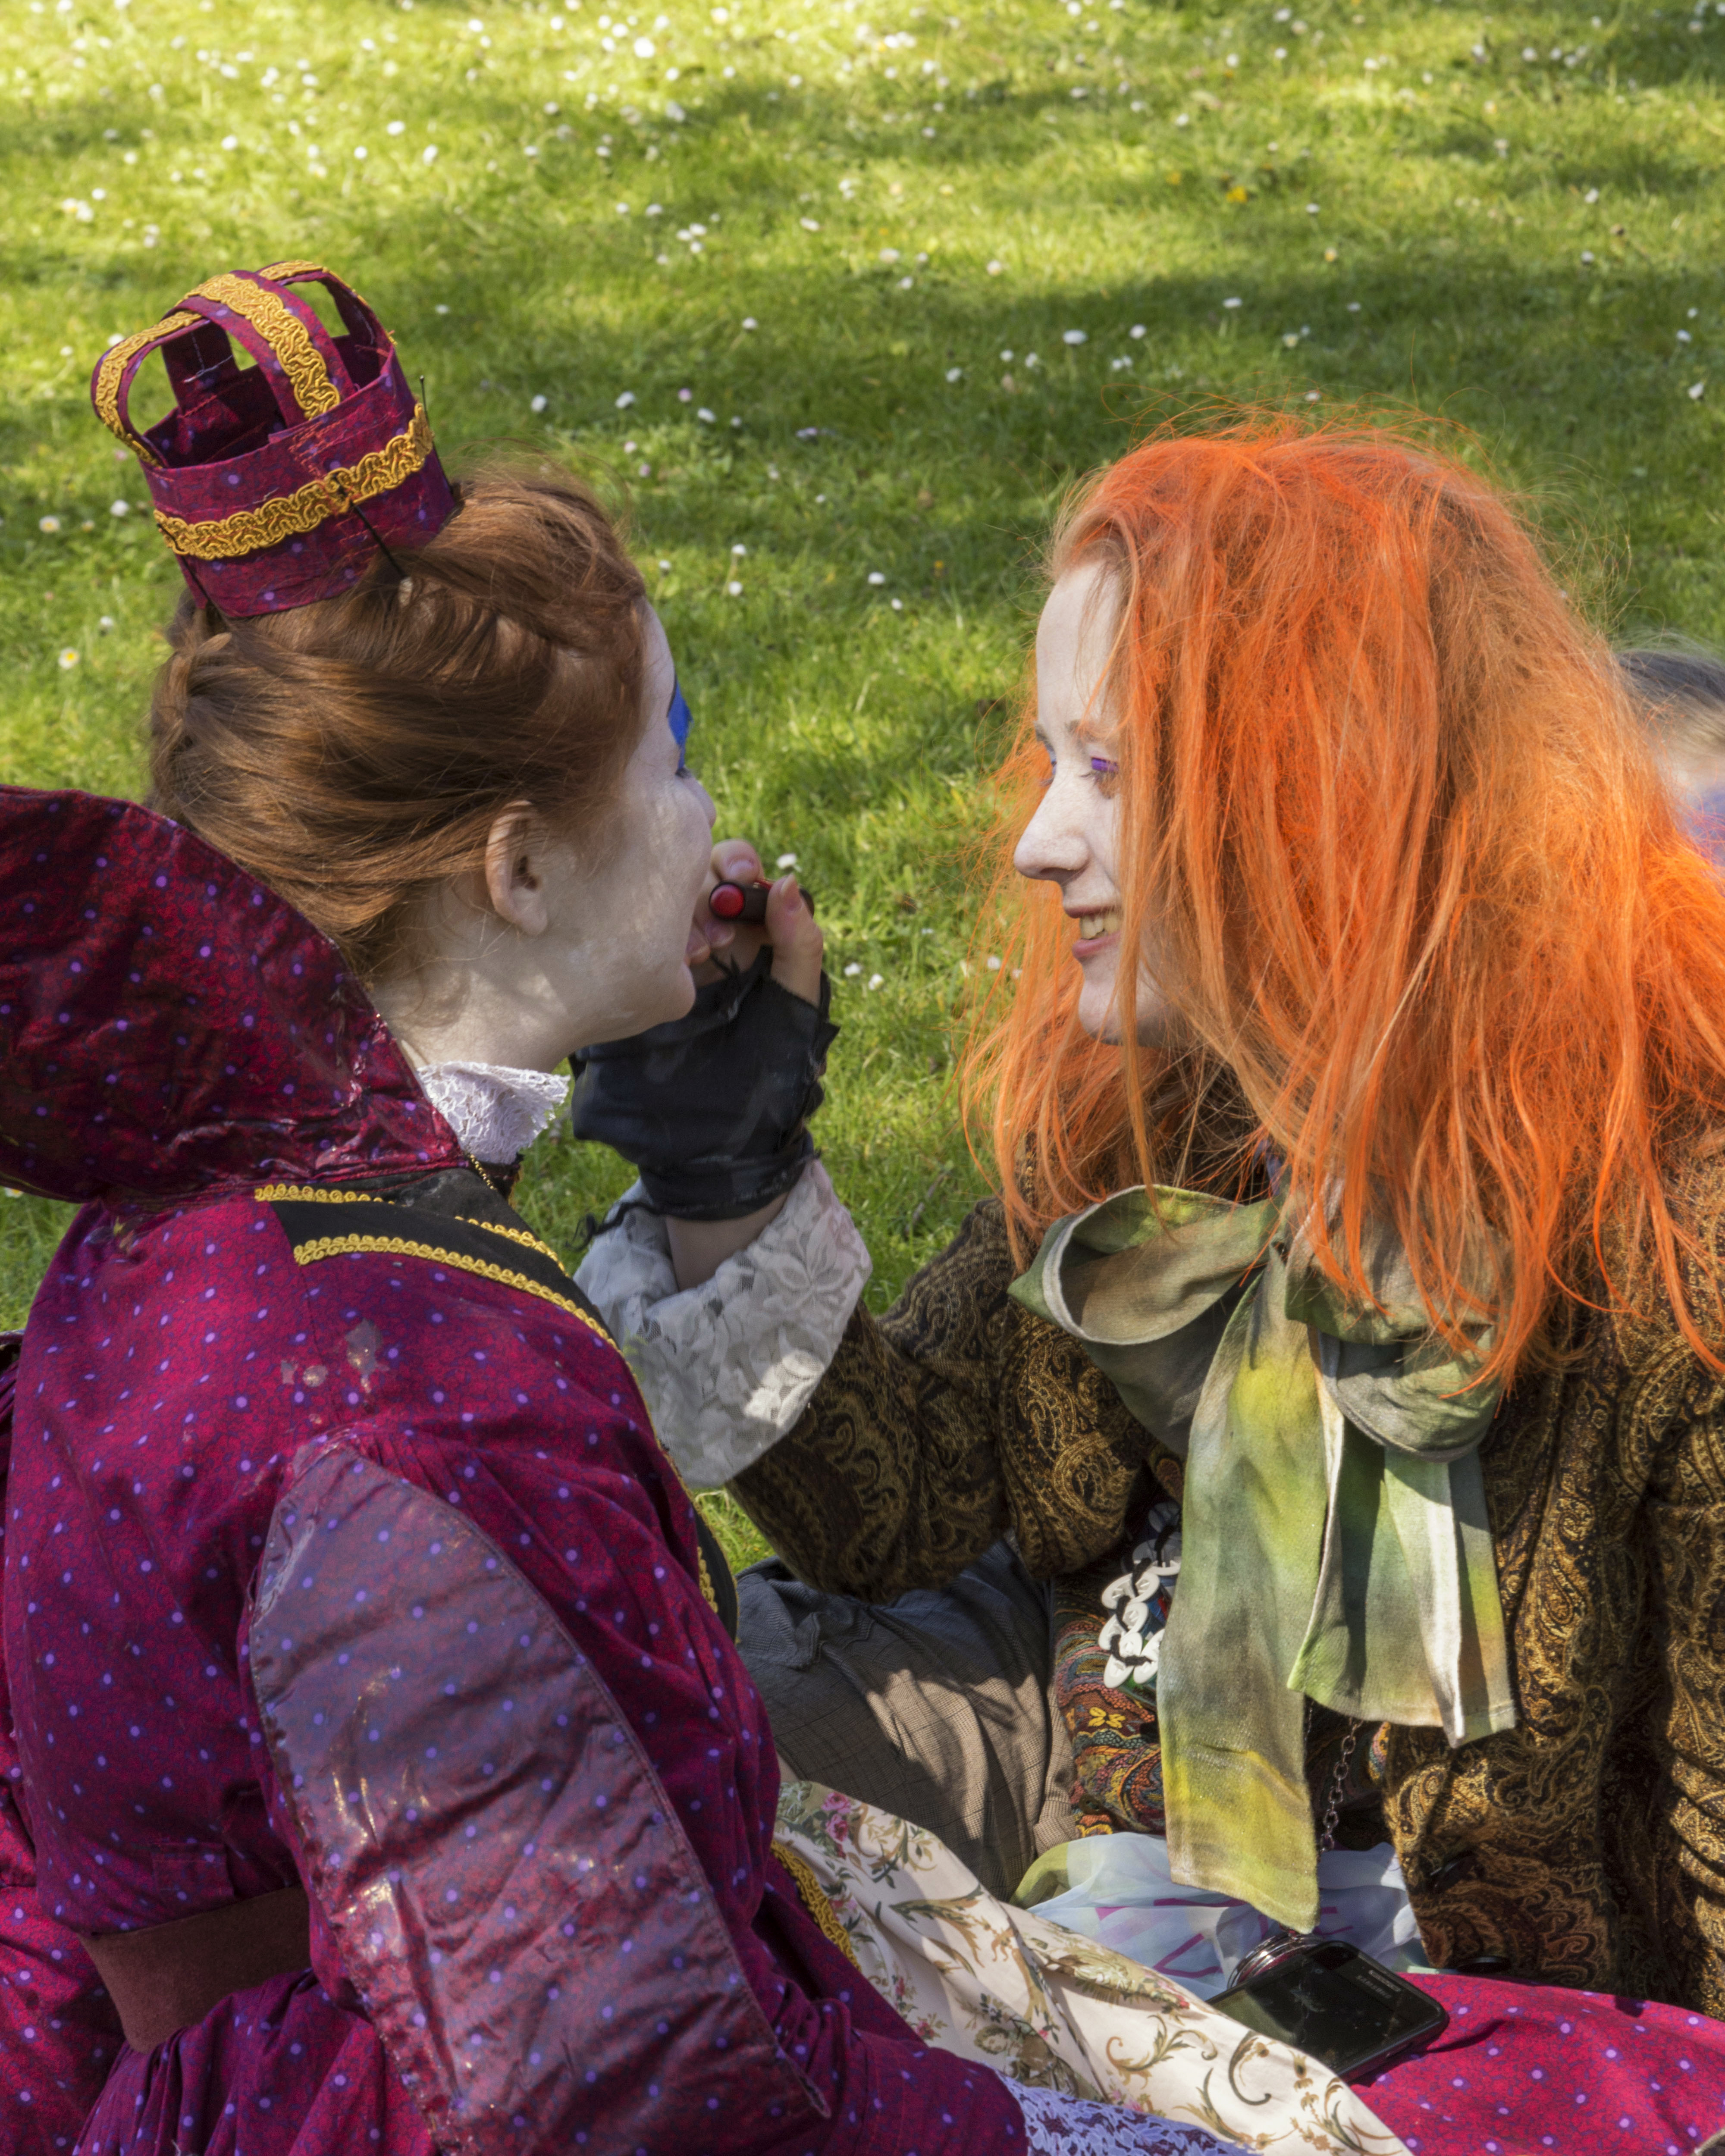
outdoor, people, photography, flower, van, photo, red, color, autumn, nikon, cosplay, art, holland, festival, nederland, netherlands, de, fun, temple, dutch, outdoorphotography, picture, photograph, fotos, foto, fotografie, pd, mad, event, tradition, costume, kasteel, paulvandevelde, pdvandevelde, padagudaloma, dordrecht, nederlandinfotos, eventphotography, evenementenfotografie, pvdvfotografie, pdvandeveldedordrecht, nederlandsefotografie, dutchphotogaraphy, totallydutch, fotografienederland, hollandsefotografie, fotografieholland, velde, haarzuilens, dehaar, elfia, eff, kasteeldehaar, elffantasyfair, elfiahaarzuilens, elfia2014, eff2014, hatter